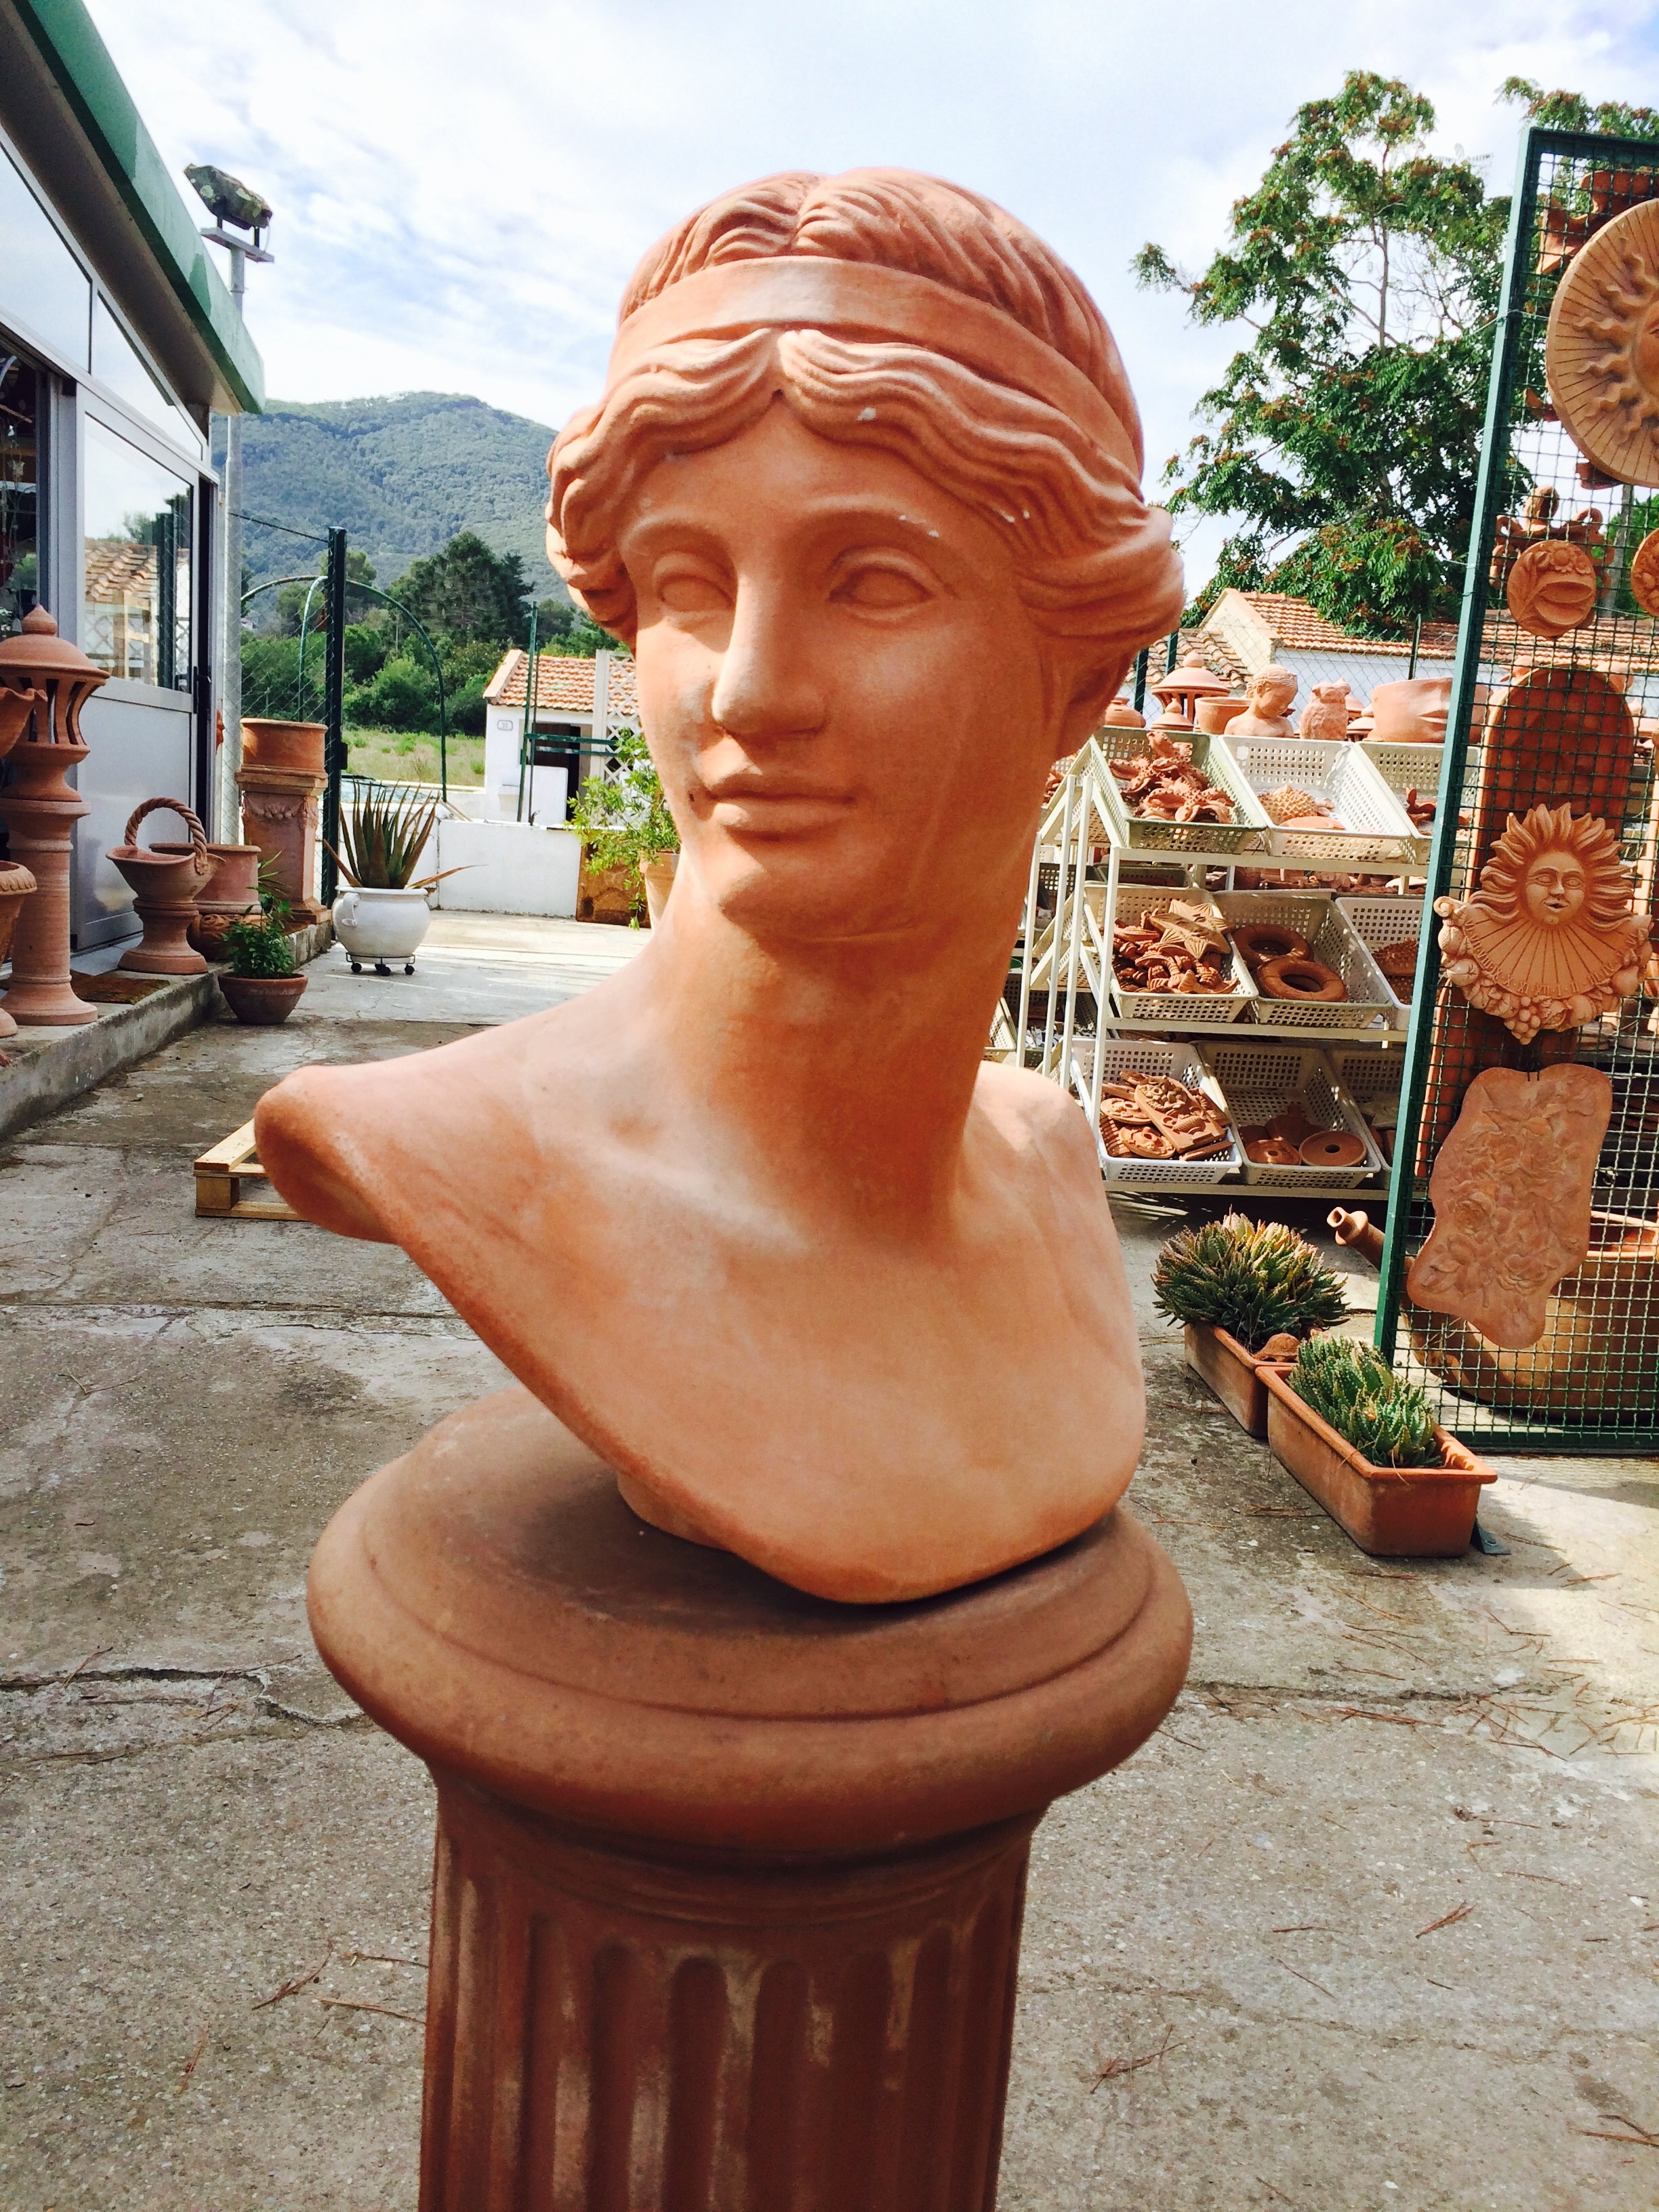
monument, statue, orange, red, youth, italy, face, sculpture, art, figure, temple, head, sound, carving, ancient history